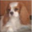
Label: dog